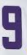
Number: 9